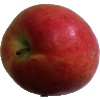
Label: Apple Crimson Snow 1